Hungarian irredentism

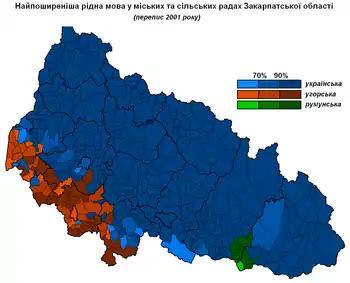
Most common mother tongue and its prevalence by urban and rural district in Zakarpattia Oblast, 2001 census

These parties are advocating the establishment of the territorial autonomy for Hungarians in the northern part of Vojvodina, which would include the municipalities with Hungarian majority (See Hungarian Regional Autonomy for details).